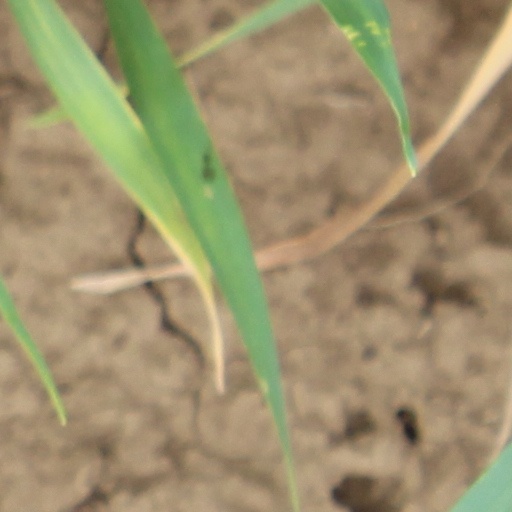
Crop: wheat